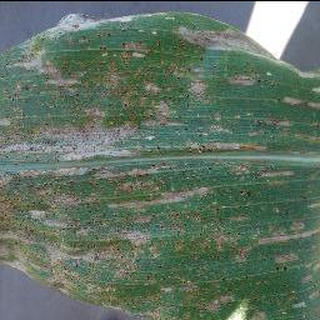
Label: corn_cercospora_leaf_spot